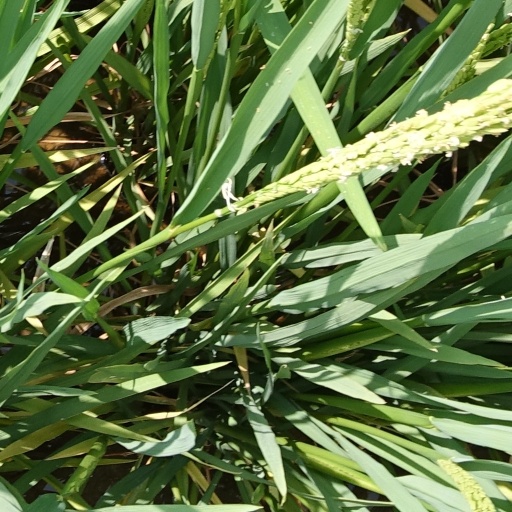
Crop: rice